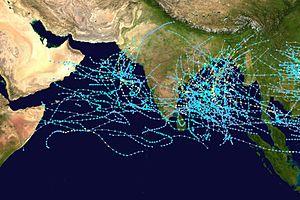
Une alerte cyclonique est un dispositif de sécurité civile visant à protéger les personnes et les biens menacés par un cyclone tropical en les prévenant de l'imminence de l'irruption des phénomènes les plus violents puis en les informant sur la réalité de leur passage au-dessus des zones concernées. Ces bulletins permettent aux autorités civiles de prendre les mesures nécessaires dont l'évacuation des zones côtières, l'ouverture d'abris, la mise en alerte des services médicaux, etc. Chaque pays pouvant être affecté par de tels systèmes a développé son propre code pour les alertes cycloniques. Par exemple, dans les départements outre-mer de France, le niveau d'alerte est relié à un code de couleurs alors qu'en Amérique du Nord on a des veilles et des alertes météorologiques.
La nomenclature des cyclones tropicaux désigne les noms que prennent les différentes phases dans la vie des cyclones tropicaux. Cet article traite également des termes associés aux cyclones subtropicaux et extratropicaux qui peuvent être à l'origine ou à la dissipation des cyclones tropicaux. Finalement, il liste des noms de tempêtes de certaines saisons cycloniques.
La protection anti-cyclone au Bangladesh est un système de protection civile développé par ce pays pour mettre à l'abri les populations des effets dévastateurs des cyclones tropicaux.